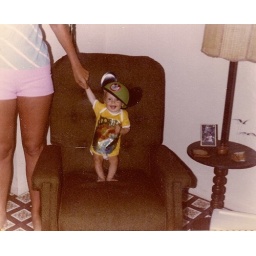
Mickey Mouse and me standing up on the chair in Florida. Aunt BJ is helping..